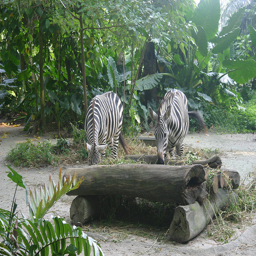
Two zebras eating grasses in their natural habitat.
Two zebras that are eating grass out of a few logs.
Two zebras eating in a forest setting
Two zebras are looking for something to eat.
Two zebras eat from a food trough together.